Battle of Driniumor River

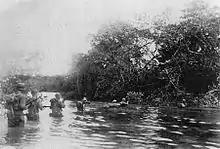
U.S. troops patrol along a river during the battle

The Japanese prepared a renewed attack by elements of the 20th Division northwest of Afua, commencing around 15–16 July. This effort resulted in heavy clashes with elements of the U.S. 112th Cavalry and 127th Infantry Regiments on the southern flank of the Allied line, but failed to permanently secure the village for the Japanese who captured it at least twice, before being forced to withdraw. After the first effort against Afua, the remainder of July saw heavy fighting west of the river as platoon/troop, company/squadron and battalion-sized units clashed in the jungle along the coast and around the Torricelli Mountains. As the fighting devolved into hand-to-hand combat in the jungle, heavy pressure was maintained upon some pockets of American troops still clinging to their positions at the river as they became encircled by Japanese troops who were determined on wiping them out and securing the Afua area. By 22 July, the Japanese had captured Afua, but the following day reinforcements from the U.S. 127th Infantry Regiment began relieving the isolated cavalrymen. In response, the Japanese commander, Adachi, decided to launch another effort around Afua, committing his reserve regiment, the 66th, and the bulk of the 41st Division to an all out attack alongside the 20th Division. Commencing on 29 July, and spanning several days, the attack captured some ground, but resulted in heavy Japanese casualties.